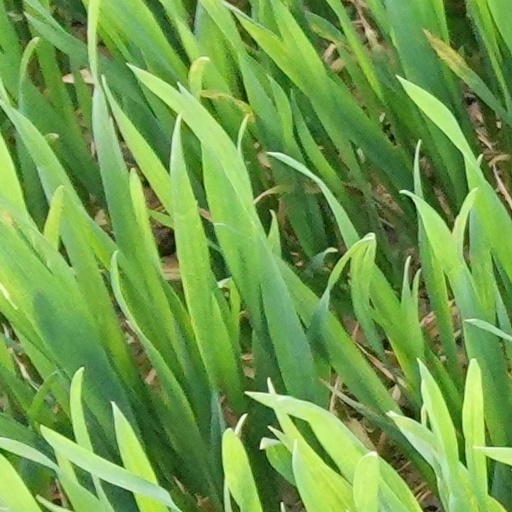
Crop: wheat